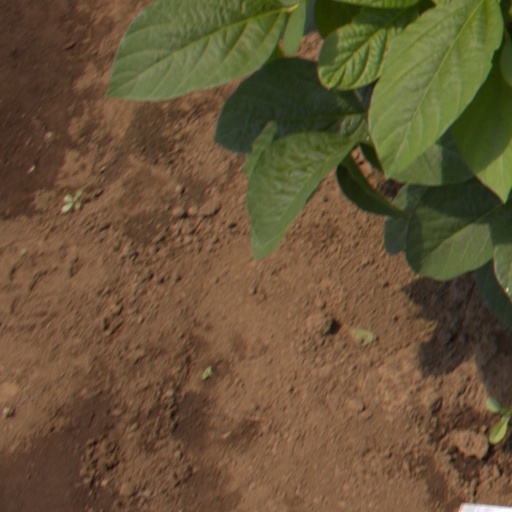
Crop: soybean